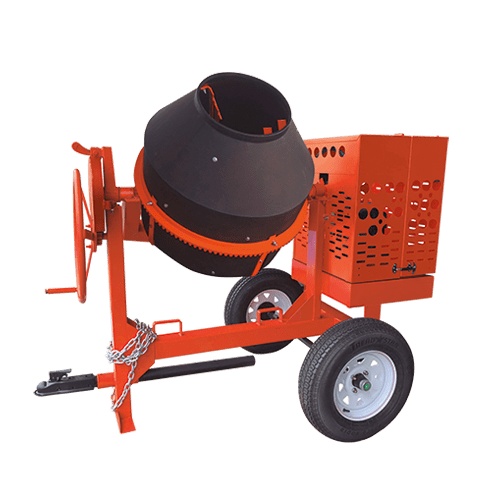
Crown C9P Series Concrete Mixer - 9 Cubic Feet, Poly Drum, Torsion Axle, Highway Towable
Crown: C9P Series - 9 Cubic Feet, Poly Drum, Torsion Axle, Highway Towable Concrete Mixer Specifications Batch Capacity Bag 1 to 1 -1/2 bags Mixing Capacity cu.ft (lt) 9 cu.ft (260) Total Capacity cu.ft. (lt) 12.3 ce.ft(348) Engine Power 8 HP Honda Drive System V-Belt to Gears Wheel Size 13x6.5 High-Speed Overall Width in (cm) 50"(127) Length(Tow pole in)in (cm) 83"(211) OverHeight (cm) 67"(170) Operating Weight lbs. (Kg) 580 lbs. (263) Drump wrap 1/2" poly
Brand: Crown Construction
Category: Hardware > Tools > Masonry Tools > Cement Mixers > Stand Cement Mixers